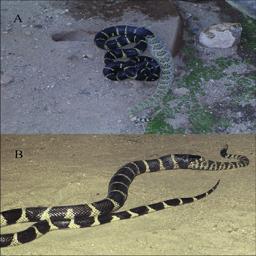
Animal: snakes